Seville

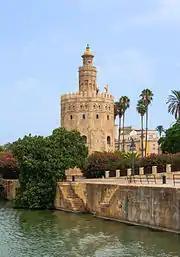
The "Torre del Oro" is another example of Almohad architecture in the city

Seville's climate is a very hot-summer Mediterranean climate (Köppen climate classification "Csa"), featuring very hot, long, dry summers and mild winters with moderate rainfall. Seville has an annual average temperature of . The annual average temperature is during the day and at night. Seville is located in the Guadalquivir Valley, which is often referred to as "the frying pan of Spain", as it features the hottest cities in the country.